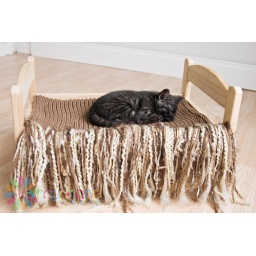
The kitten has taken over the wooden doll bed prop! Copyright 2009 Kathryn Rene Photography. Do Not Copy.